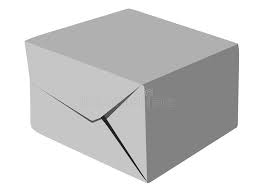
Waste category: cardboard